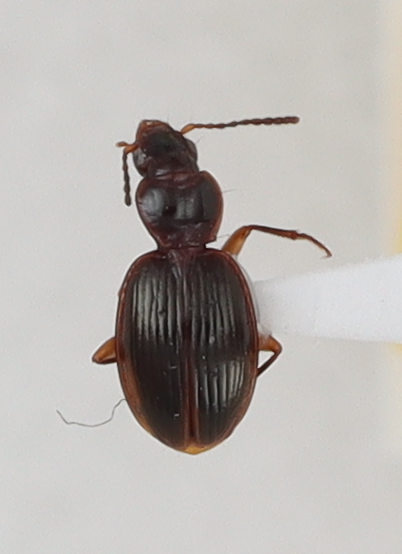
Scientific name: Mecyclothorax konanus
Plot: 14
Trap: W
Collected: 20200818